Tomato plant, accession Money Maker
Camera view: tilt-top (135 deg); turntable rotation: 90 degrees
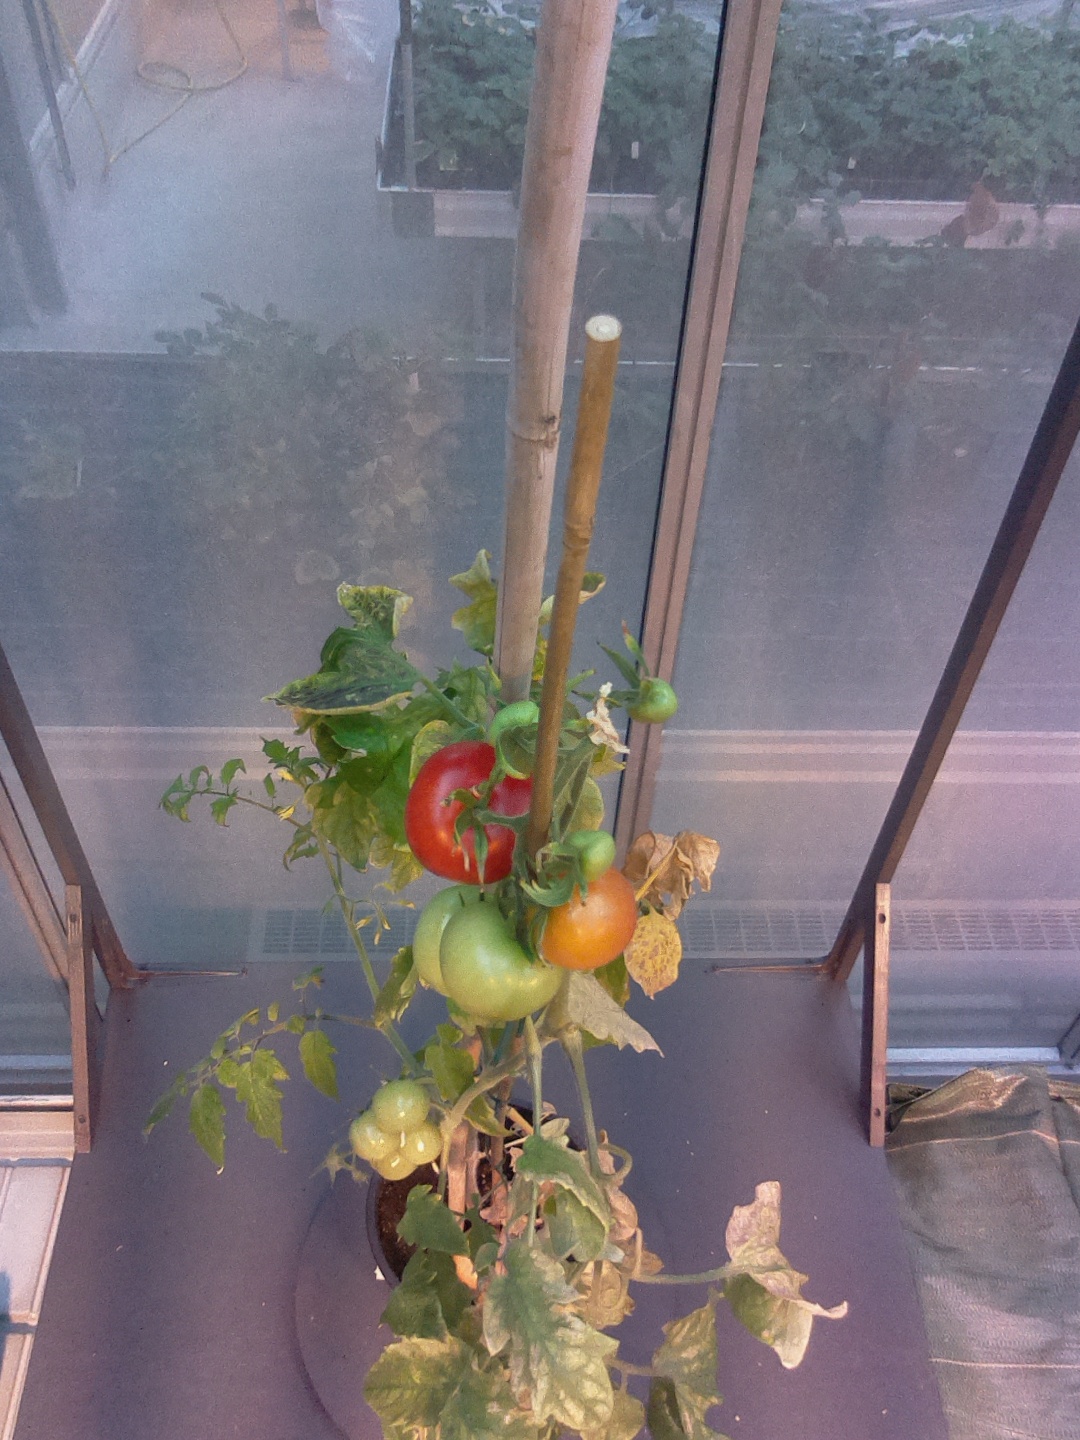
BBCH growth stage 81: 10%-20% of fruits show typical fully ripe color